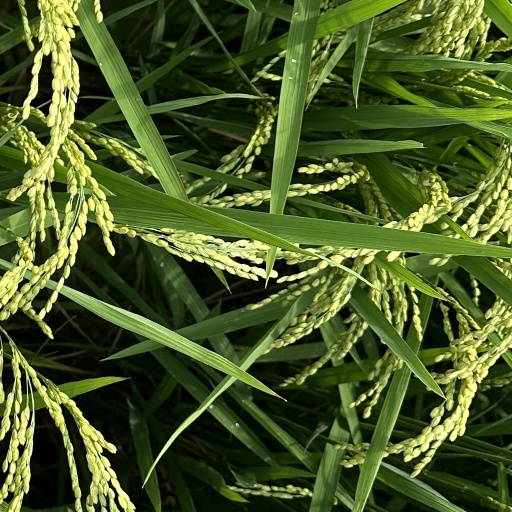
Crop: rice